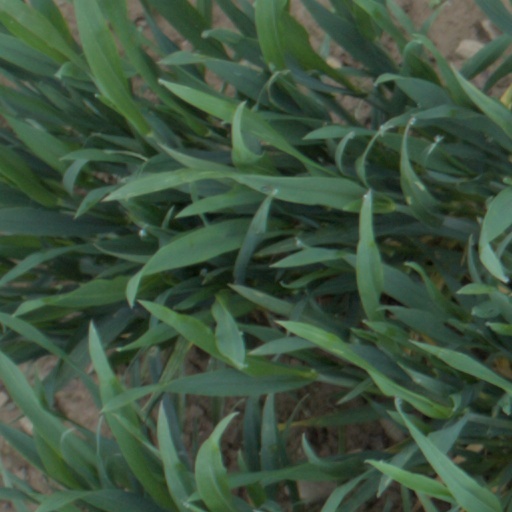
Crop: wheat